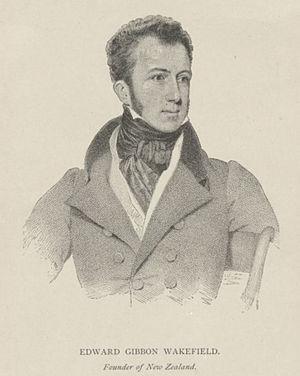
Edward Gibbon Wakefield est un écrivain et homme politique britannique, qui fut la force motrice de la plus grande partie de la première colonisation de l'Australie-Méridionale et, plus tard, de la Nouvelle-Zélande. Wakefield qui, en 1816, épousa Eliza Pattle, était le fils aîné d'Edward Wakefield et de Susanna Crash. Karl Marx le mentionne et critique ses théories dans le chapitre 33 de son livre, Le Capital.